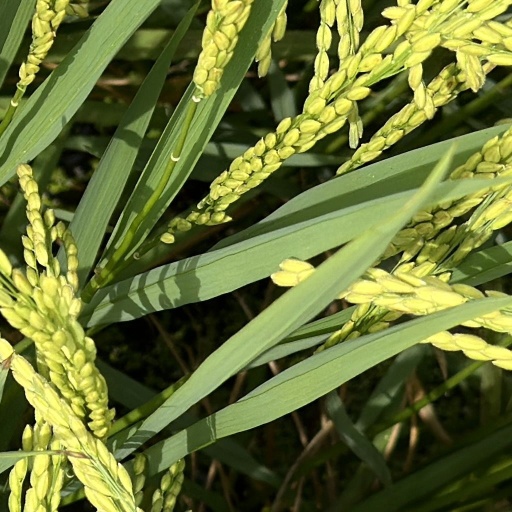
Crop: rice